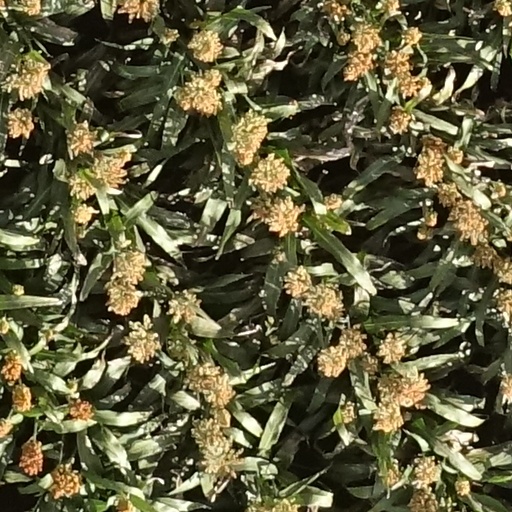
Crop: sorghum